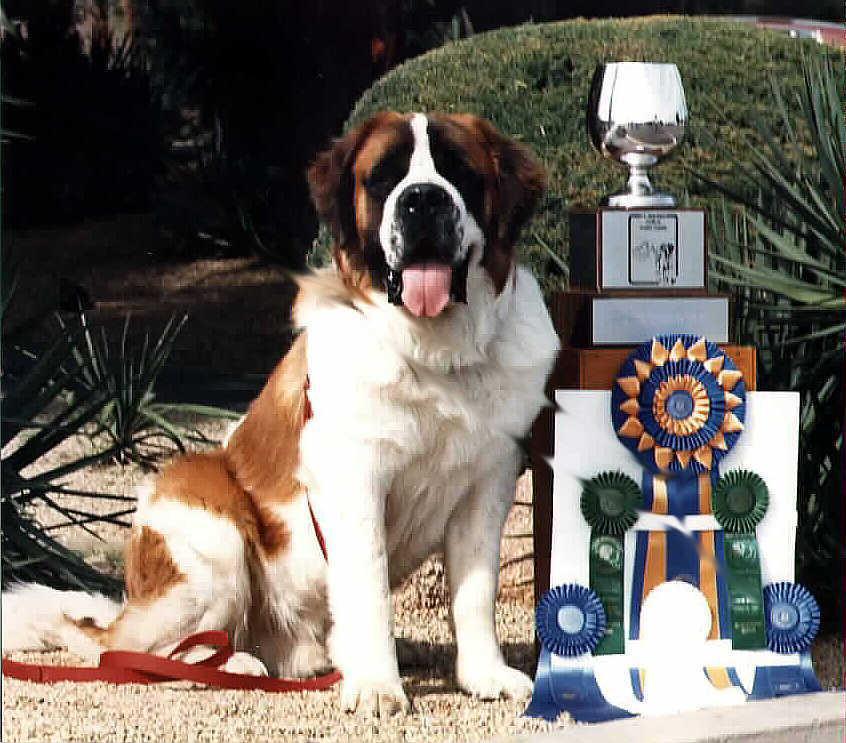
Saint_Bernard